John James Audubon Bridge (Mississippi River)

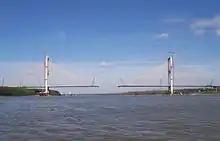
Construction progress as of December 4, 2010

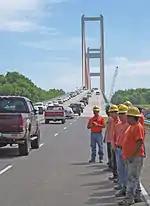
Traffic begins crossing the newly opened bridge

The project was constructed by Audubon Bridge Constructors, a joint venture of Flatiron Construction, Granite Construction and Parsons Transportation Group. The construction manager was Louisiana TIMED Managers, a joint venture of GEC, Inc., PB Americas, Inc., and LPA Group Incorporated. Upon completion, ownership of the bridge was turned over to the Louisiana Department of Transportation and Development.